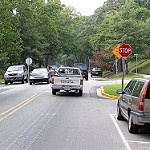
Scene: Outdoor